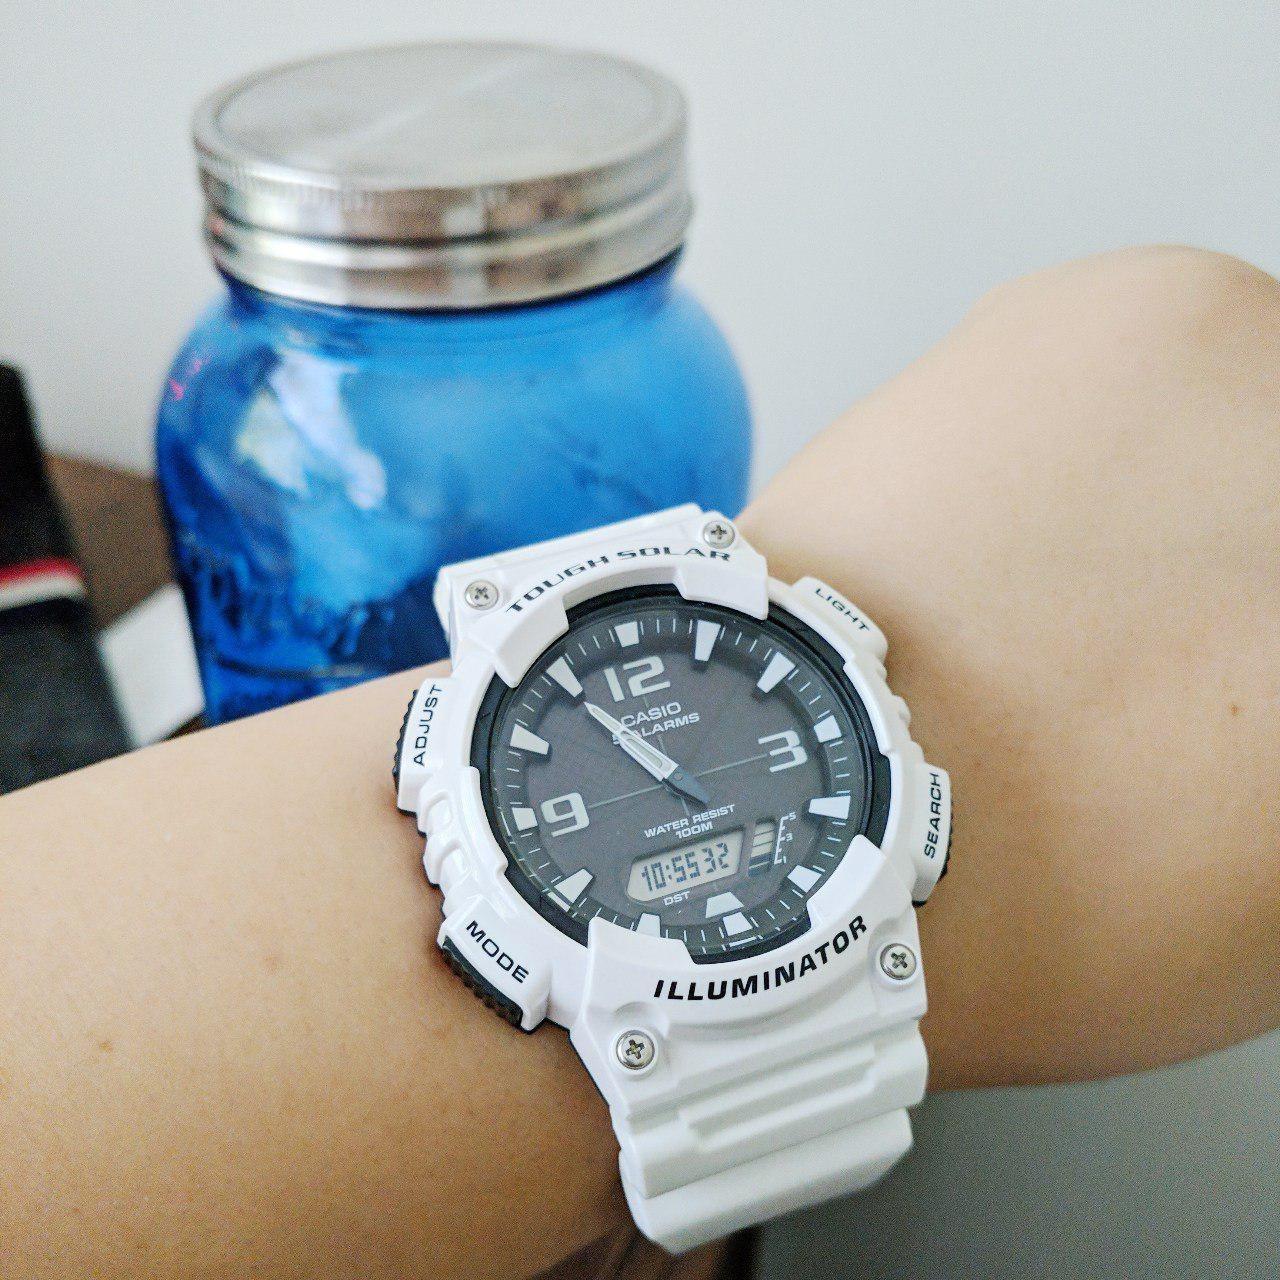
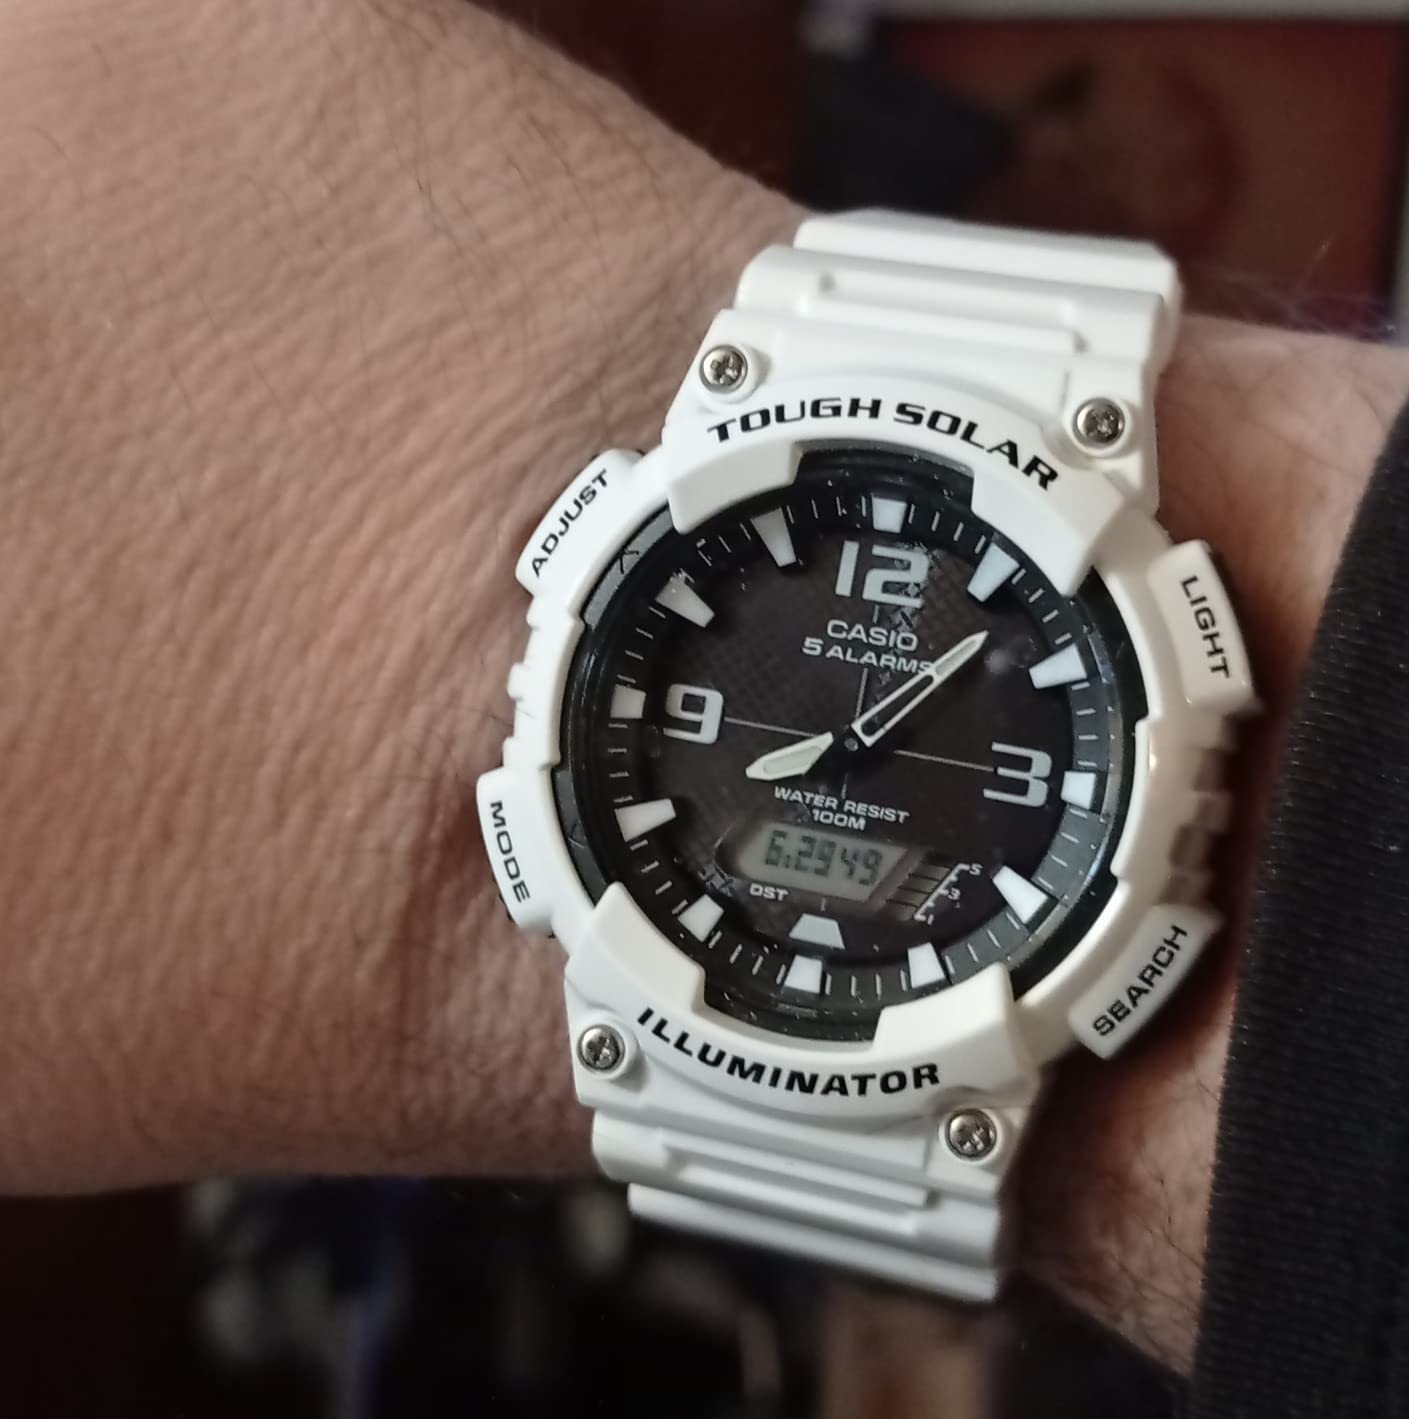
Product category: accessories_watch
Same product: yes